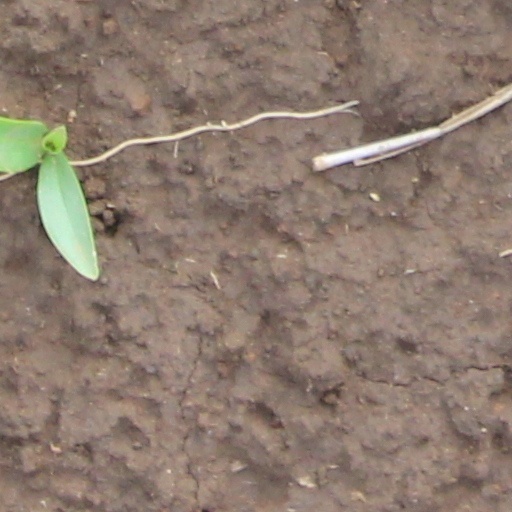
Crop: wheat